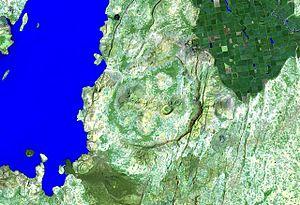
Le Gedamsa est un volcan d'Éthiopie.